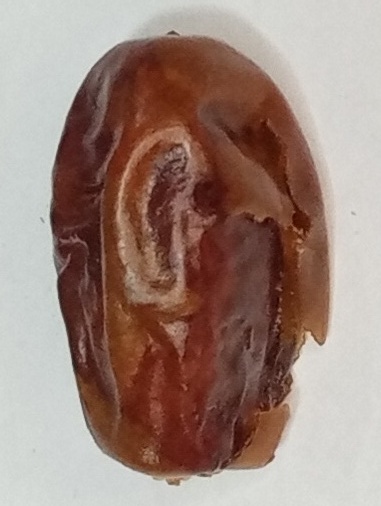
Variety: aseel
Size: small
Grade: grade-1